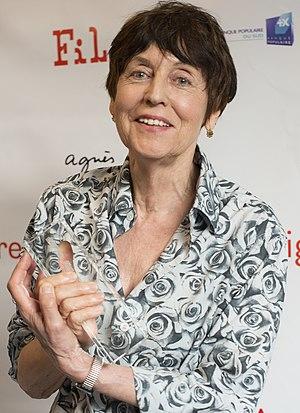
Annette Messager recevant son Prix d'Honneur lors de le 7ème édition du Festival International du Livre d'Art et du Film, le 24 juin 2017
Annette Messager, née le 30 novembre 1943 à Berck, est une artiste et plasticienne française. Elle a notamment réalisé des installations incorporant diverses techniques artistiques dont la photographie ou le dessin.